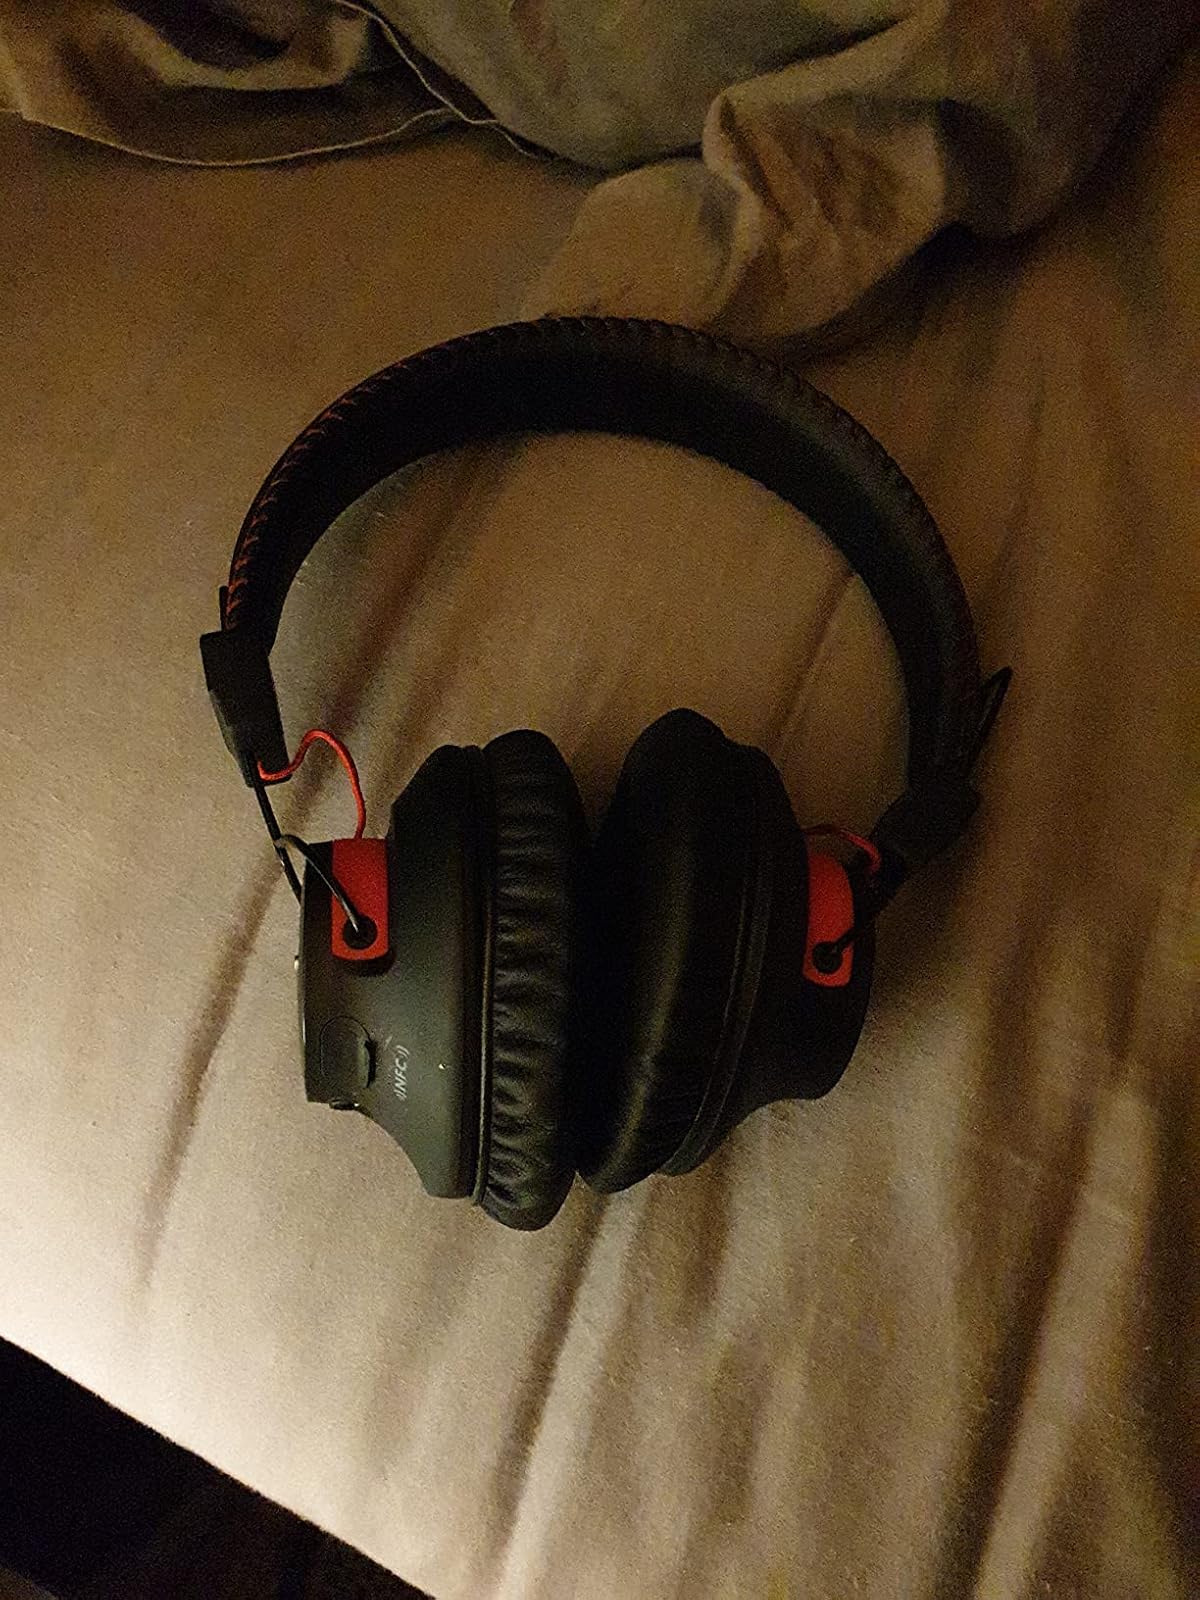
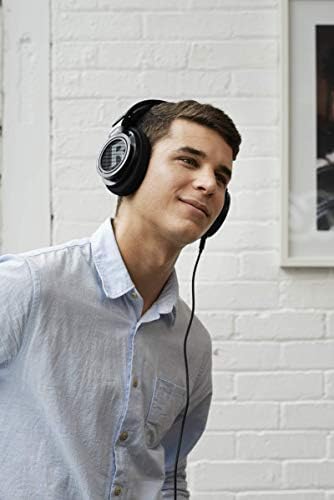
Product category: headphones
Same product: no